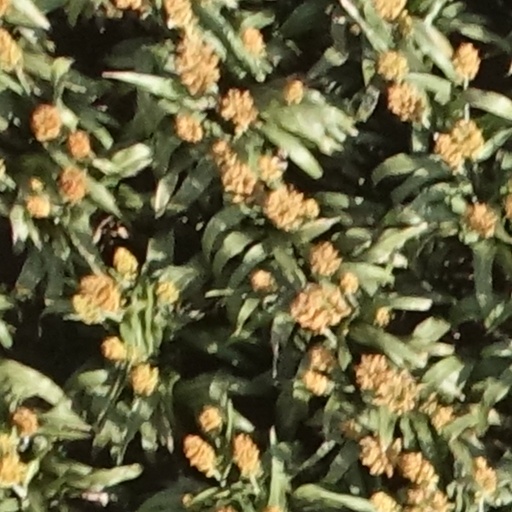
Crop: sorghum